Technopark, Trivandrum

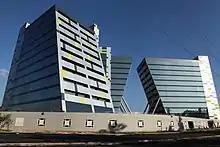
GANGA and YAMUNA of Technopark Phase III Campus

Technopark infrastructure facilities include power backup, uninterrupted water supply, and ambient air conditioning; for all buildings. 100% of electric power is available from the Kerala State Electricity Board Limited (KSEBL) and the diesel generators operate with less than 5% annual downtime (with at least 95% uptime, generating electricity). Technopark has its own 110kV electric transformer substation and a 25 mega volt-ampere dedicated internal power distribution system with built-in redundancies at all levels. The water supply is maintained through a dedicated water distribution system.